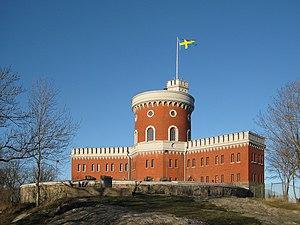
Château de Kastellholmen à Stockholm, en Suède. Svenska: Kastellet på Kastellholmen (Stockholm, Sverige)
Kastellet est un ouvrage militaire situé sur la petite île de Kastellholmen, au centre de Stockholm en Suède. Construit en 1845 en style néogothique, il est classé monument historique depuis 1935.